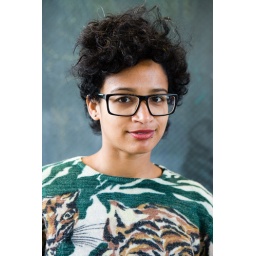
Maga selling her own clothing designs on the street in the Mission District. San Francisco, USA